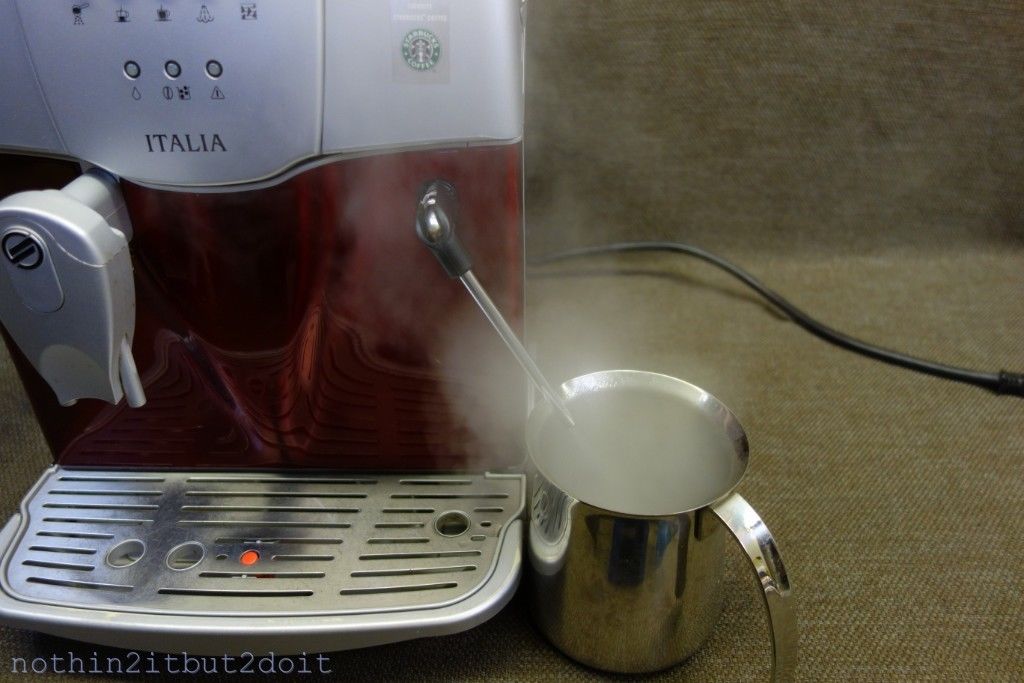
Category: coffee maker